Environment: real
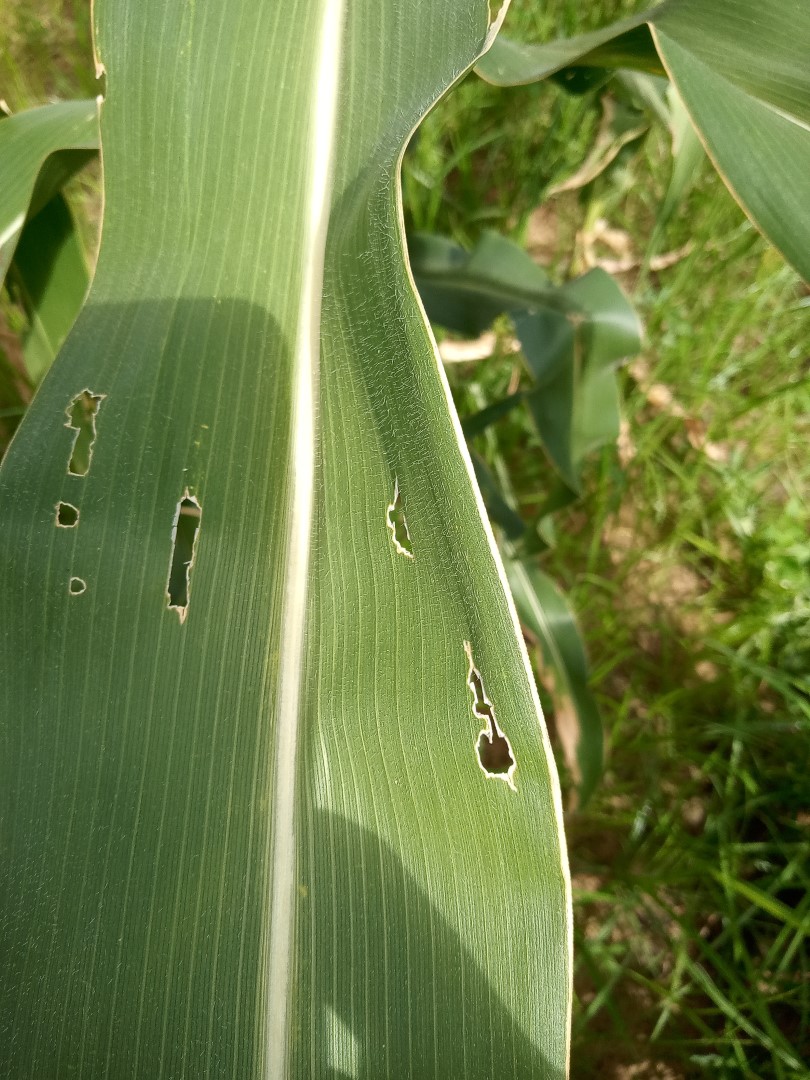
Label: fall_armyworm